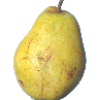
Label: Pear Monster 1